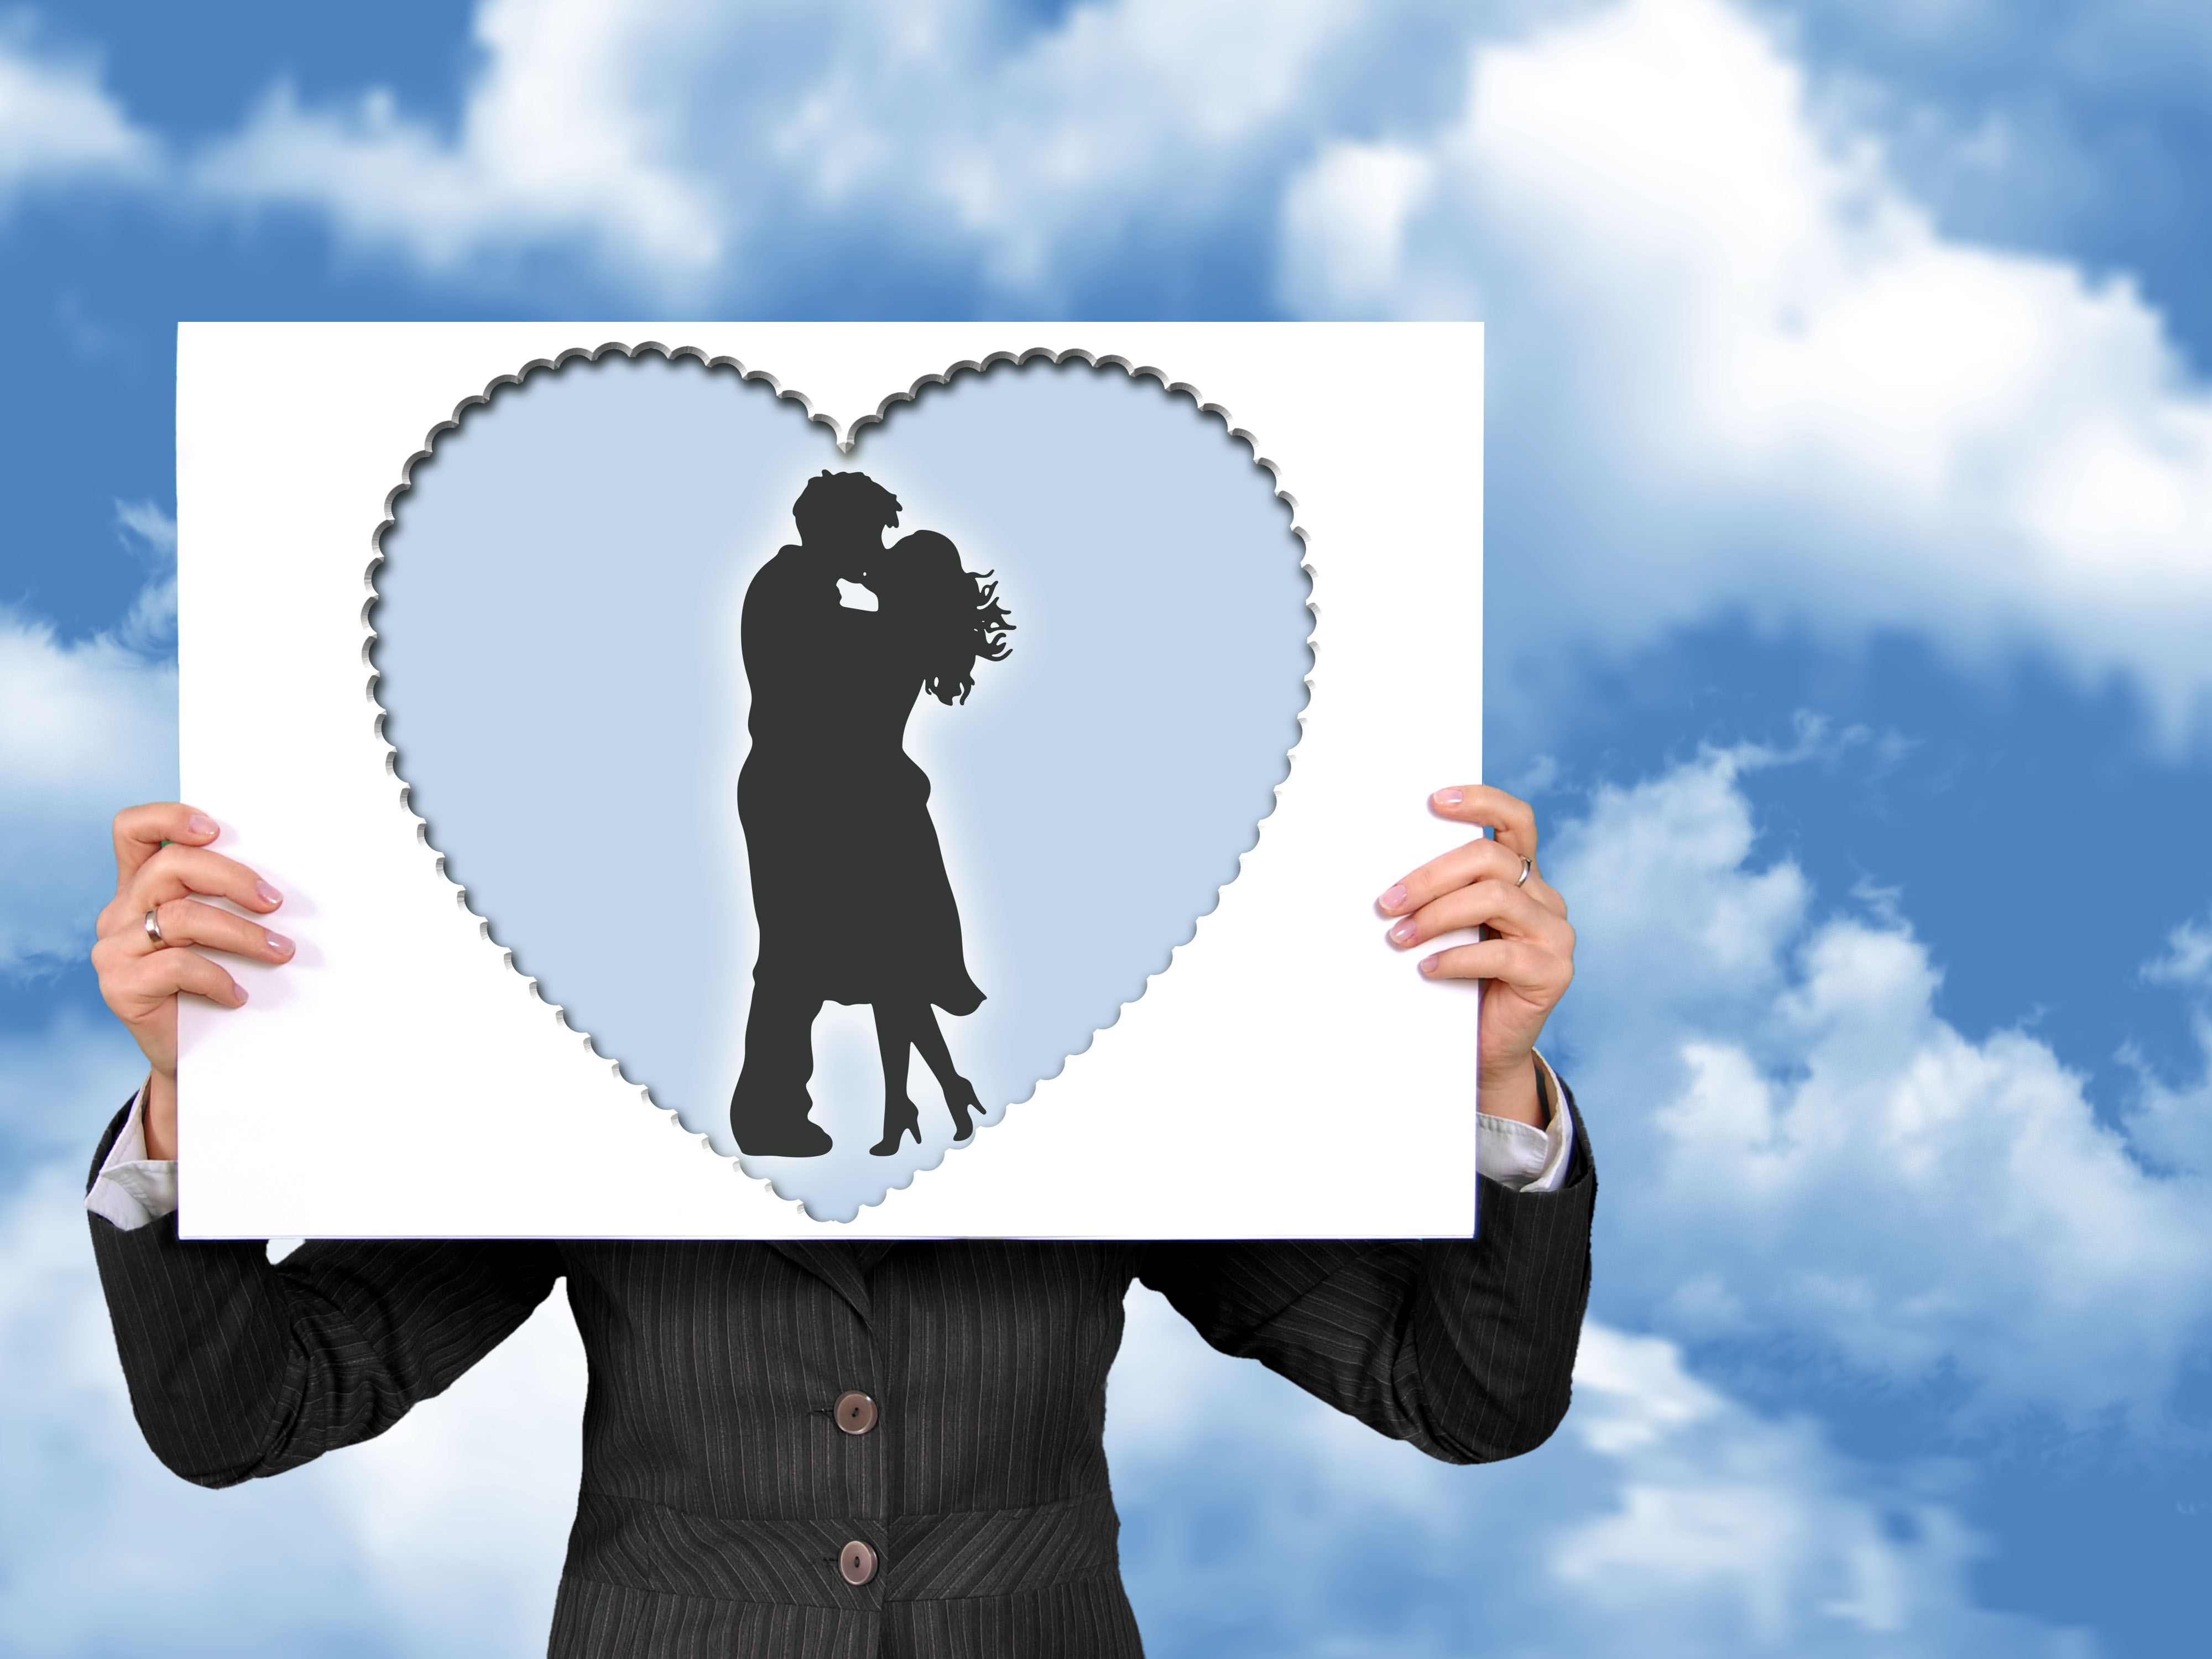
love, romantic, feeling, silhouette, clouds, fantasy, emotion, sky, cloud, human behavior, business, communication, brand, computer wallpaper, organization